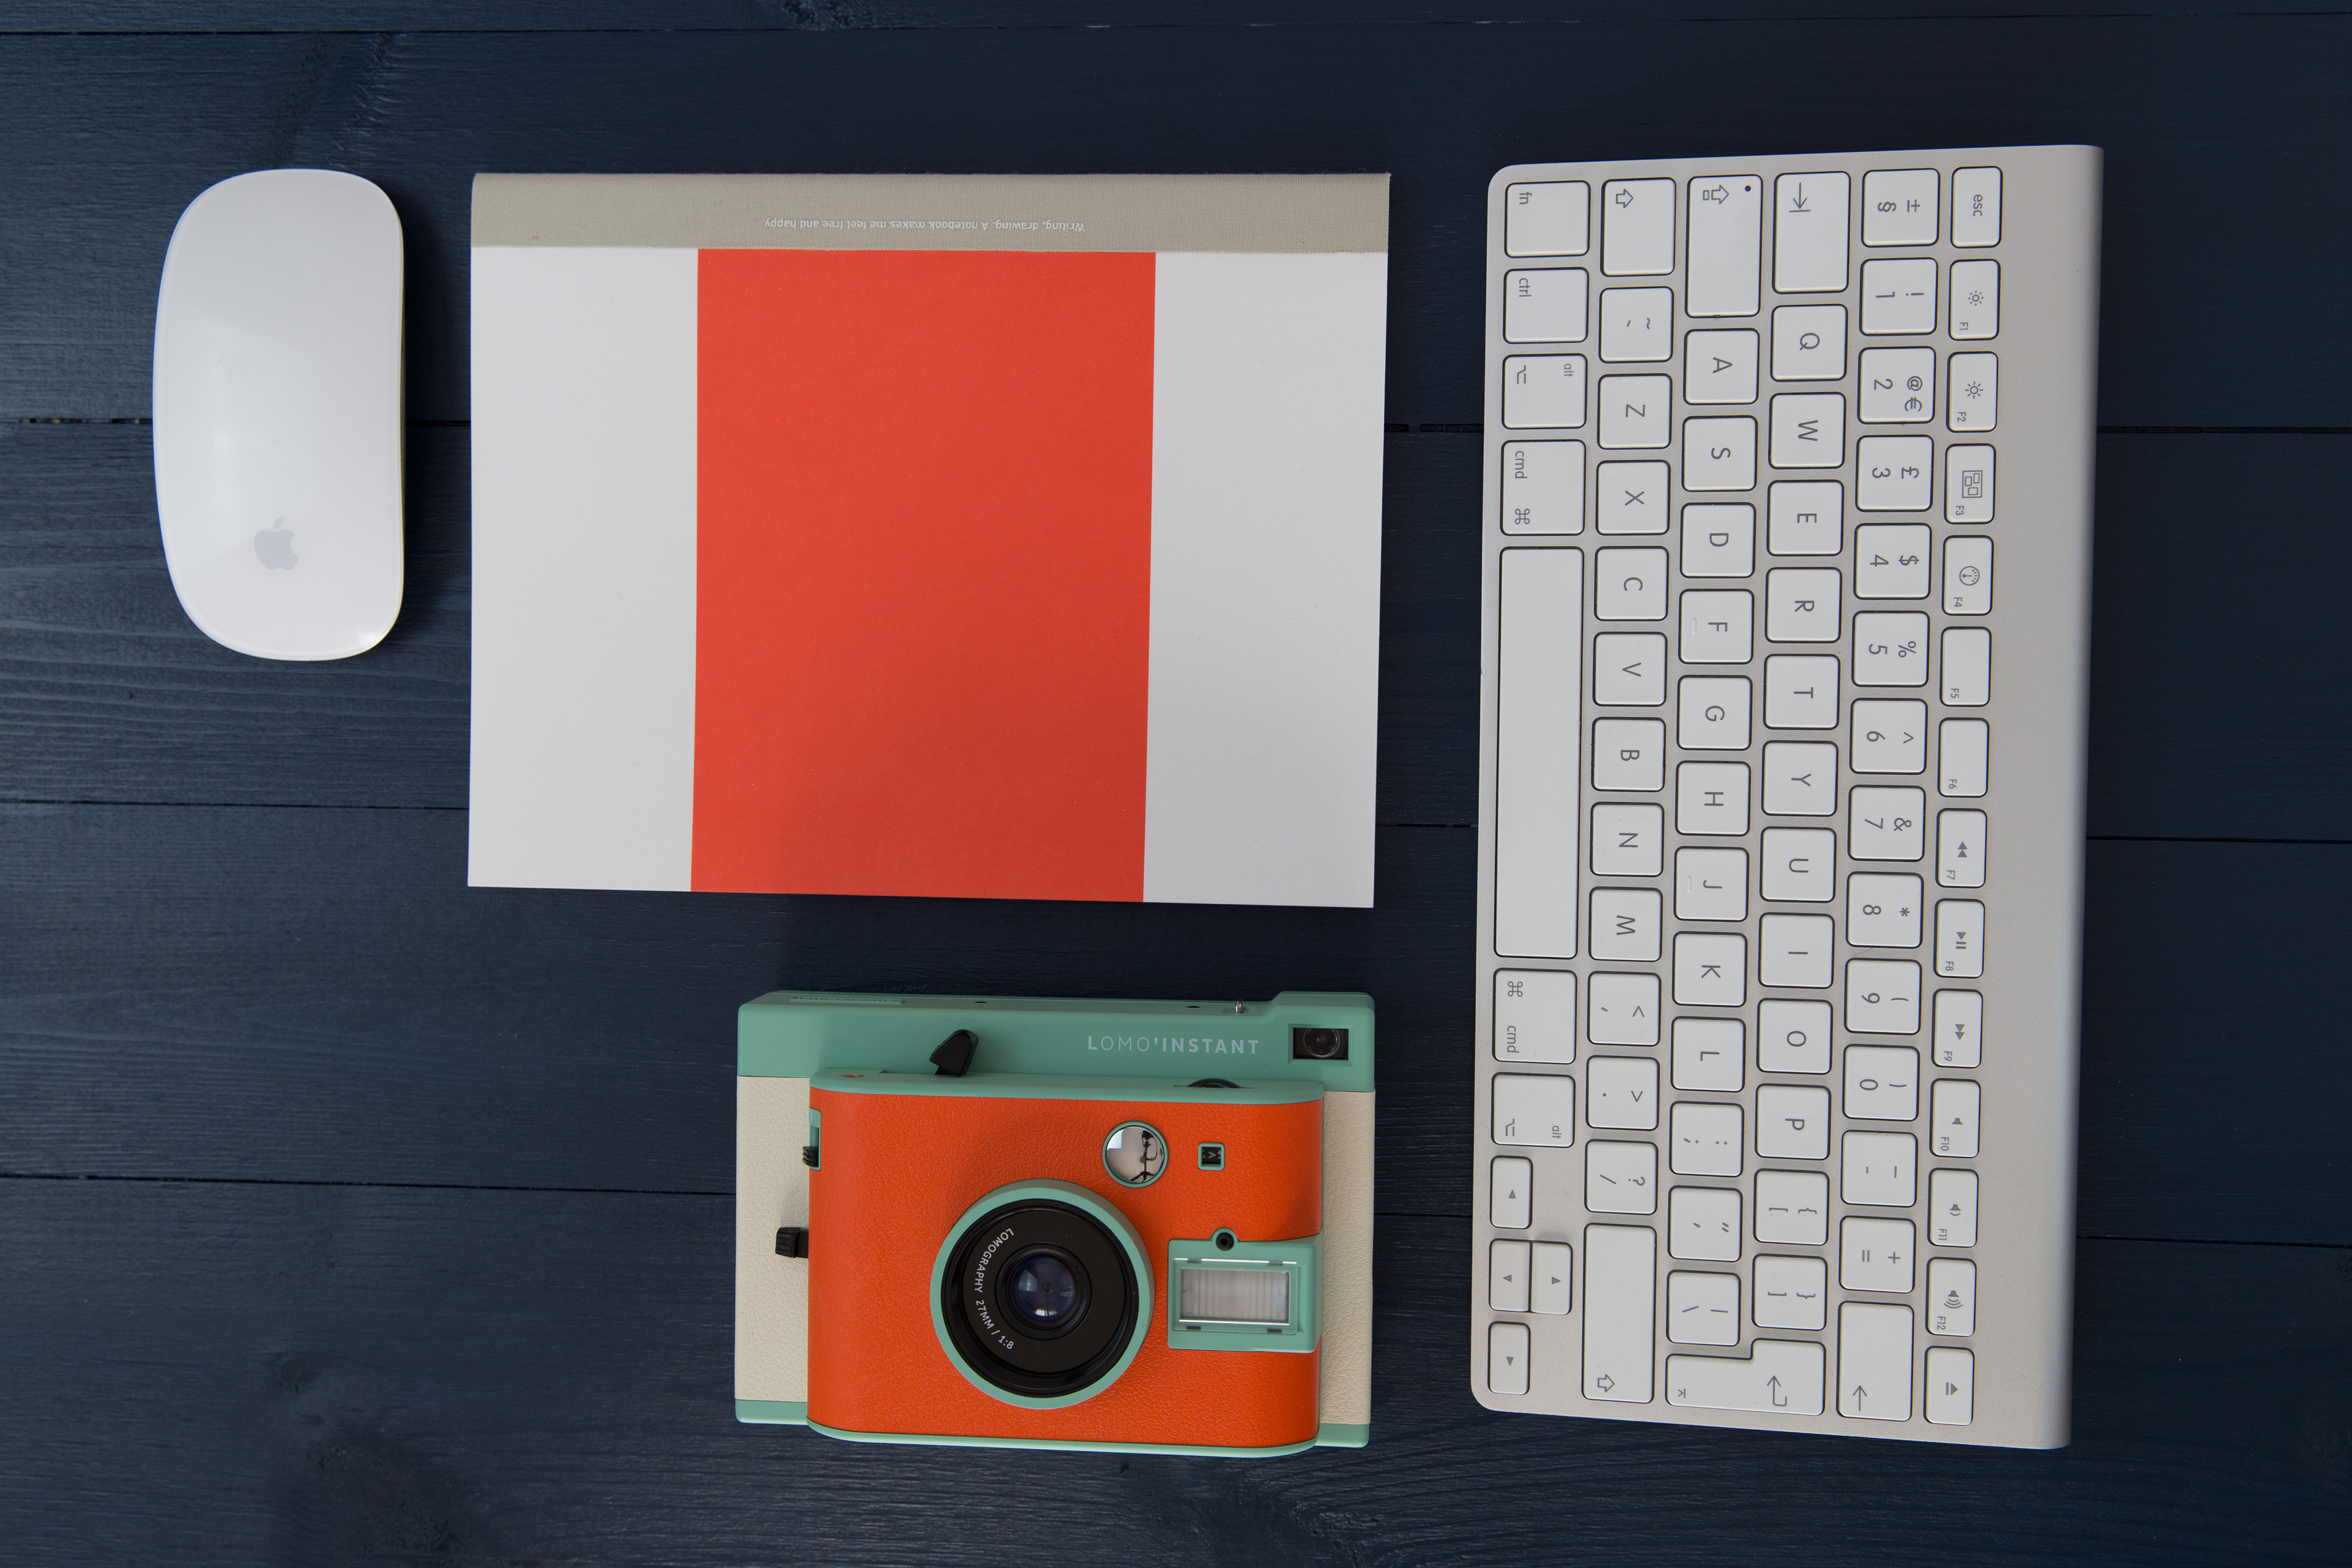
orange, technology, room, electronics, floppy disk, circle, electronic device, Colorfulness, graphic design